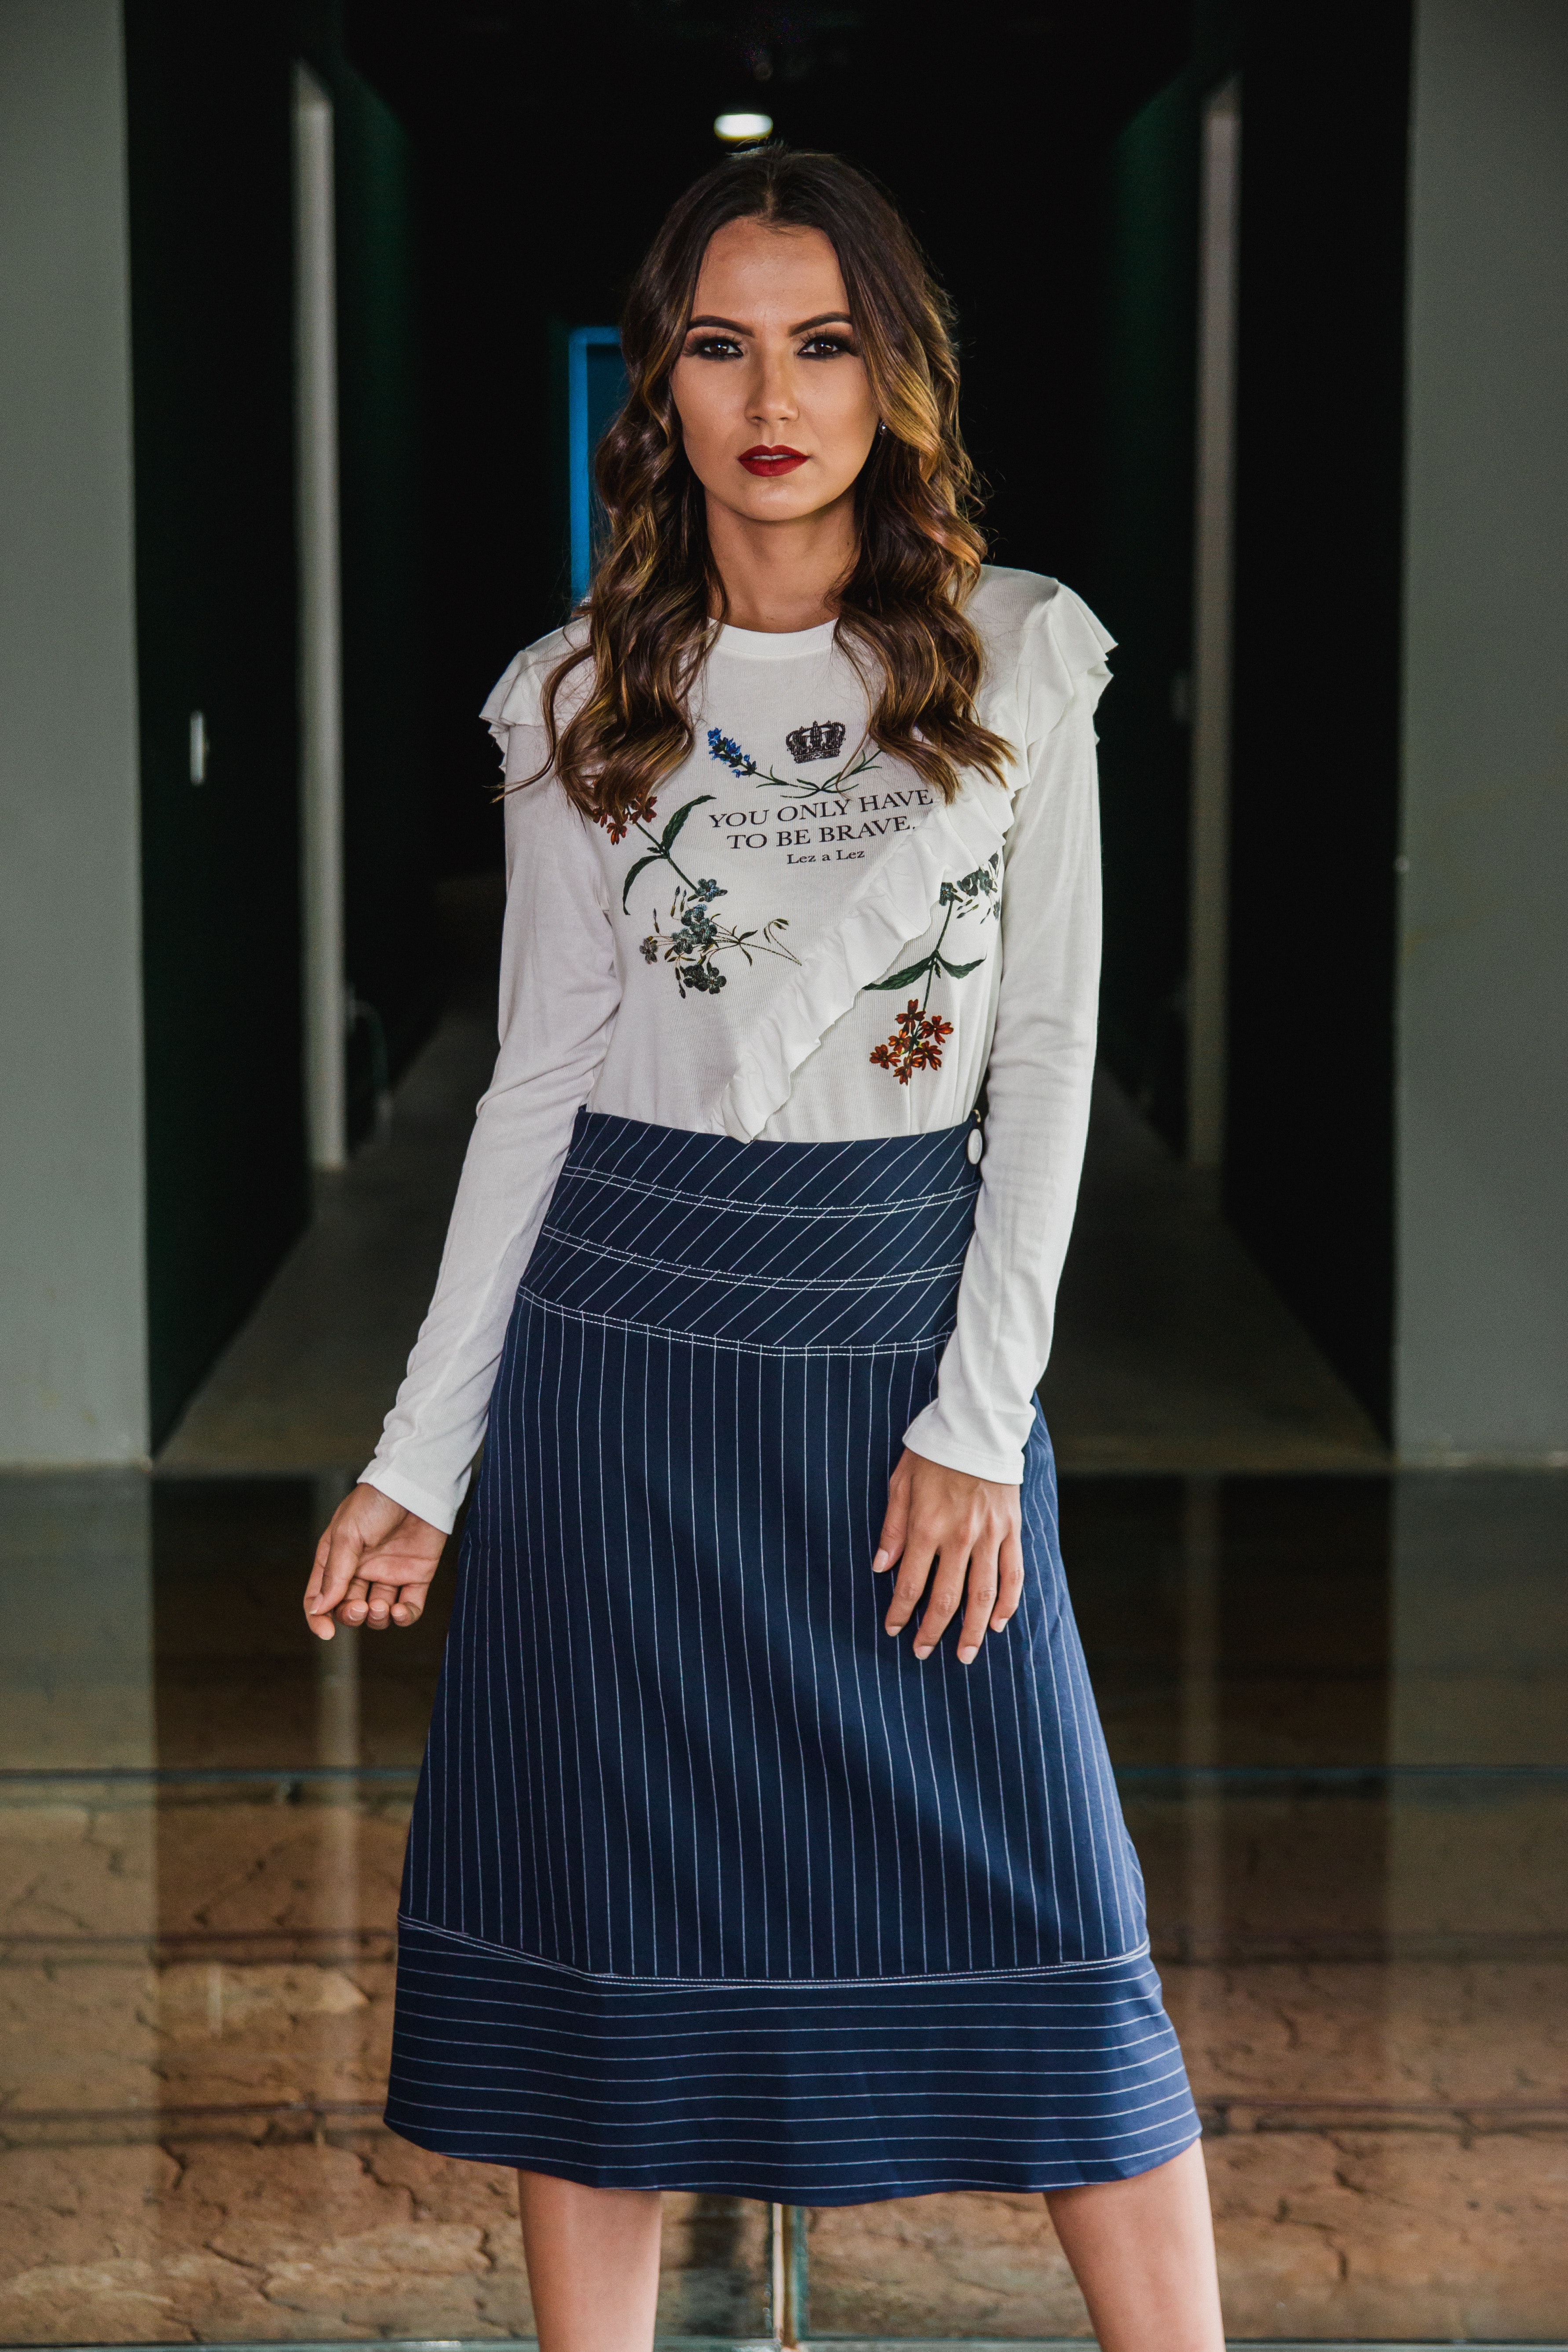
fashion model, clothing, fashion, white, fashion show, blue, runway, waist, fashion design, street fashion, dress, long hair, footwear, leg, knee, textile, neck, model, sleeve, trunk, shoe, pattern, style, denim, haute couture, a line, photo shoot